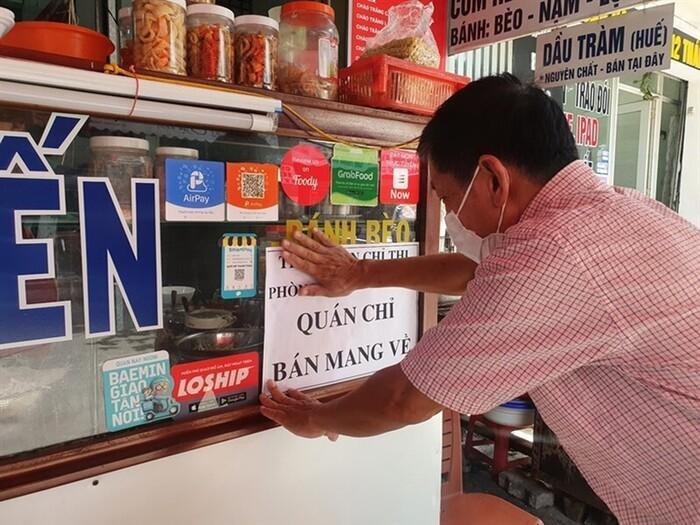
ở phía trước quầy chế biến có sự xuất hiện của một người đàn ông